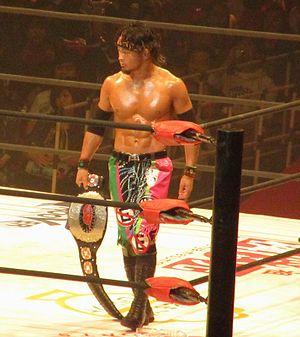
Eita Kobayashi, 27 octobre 1991 à Nagano, Japon est un catcheur japonais qui travaille à la Dragon Gate sous le nom de Eita.
Real Extreme Diffusion, parfois abrégé en R.E.D est un clan de catcheurs appartenant à la Dragon Gate, une fédération de catch japonaise, fondée le 24 septembre 2018 par les membres restants de ANTIAS, Ben-K, Big R Shimizu, Takashi Yoshida, Yasushi Kanda, Eita et leur nouveau membre Kazma Sakamoto. Avant la fin de l'année 2018, le groupe a également été rejoint par les gaijins, PAC et Daga.
L'Open the Brave Gate Championship est un championnat de catch de la Dragon Gate, une fédération japonaise. Il s'agit du championnat individuel secondaire de cette fédération. Il est créé le 3 mars 2005 quand Naruki Doi bat Yossino en finale d'un tournoi pour devenir le premier champion. Depuis sa création, 22 catcheurs ont détenu ce titre.